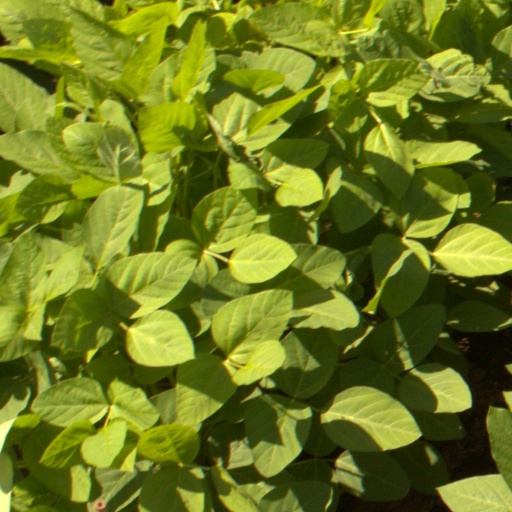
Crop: soybean